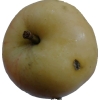
Label: Apple 14